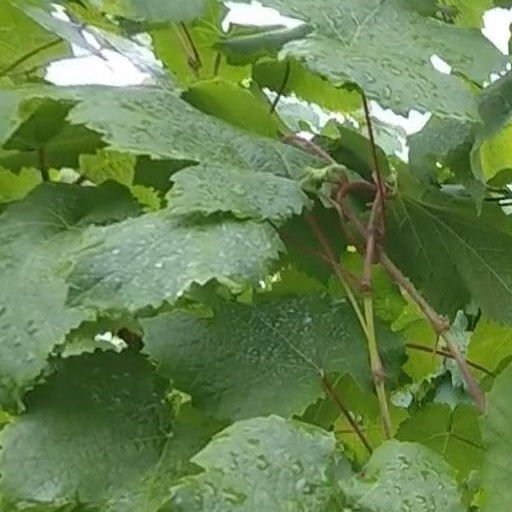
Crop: grape